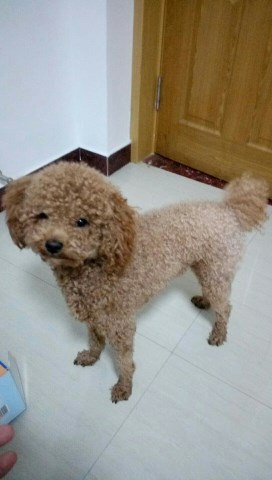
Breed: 7449-n000128-teddy